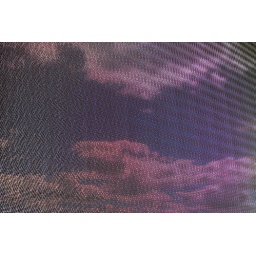
Day 010the sky through the see through blinds at work. It looks better in person